Qu Yingguang

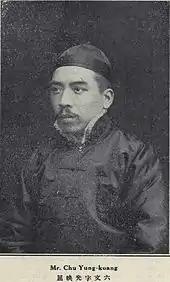

Qu Yingguang (March 14, 1883 – September 19, 1973), courtesy name Wenliu, was a Chinese politician active during the Republican period. Qu was born in Taizhou, Zhejiang province. A member of the Guangfuhui, Qu took the bringing the Xinhai Revolution to his native province, and took part in provincial politics shortly after. He supported Yuan Shikai's restoration of the monarchy and the Empire of China (1915–1916). After Yuan's death in 1916, he joined the Anhui clique and served in the Beiyang government. After the defeat the Anhui clique in the Zhili–Anhui War of 1920, Qu returned to his native Zhejiang. With the establishment of the People's Republic of China, Qu left the mainland for Taiwan, devoting the rest of his life to Buddhism. He died in Taiwan at the age of 90.